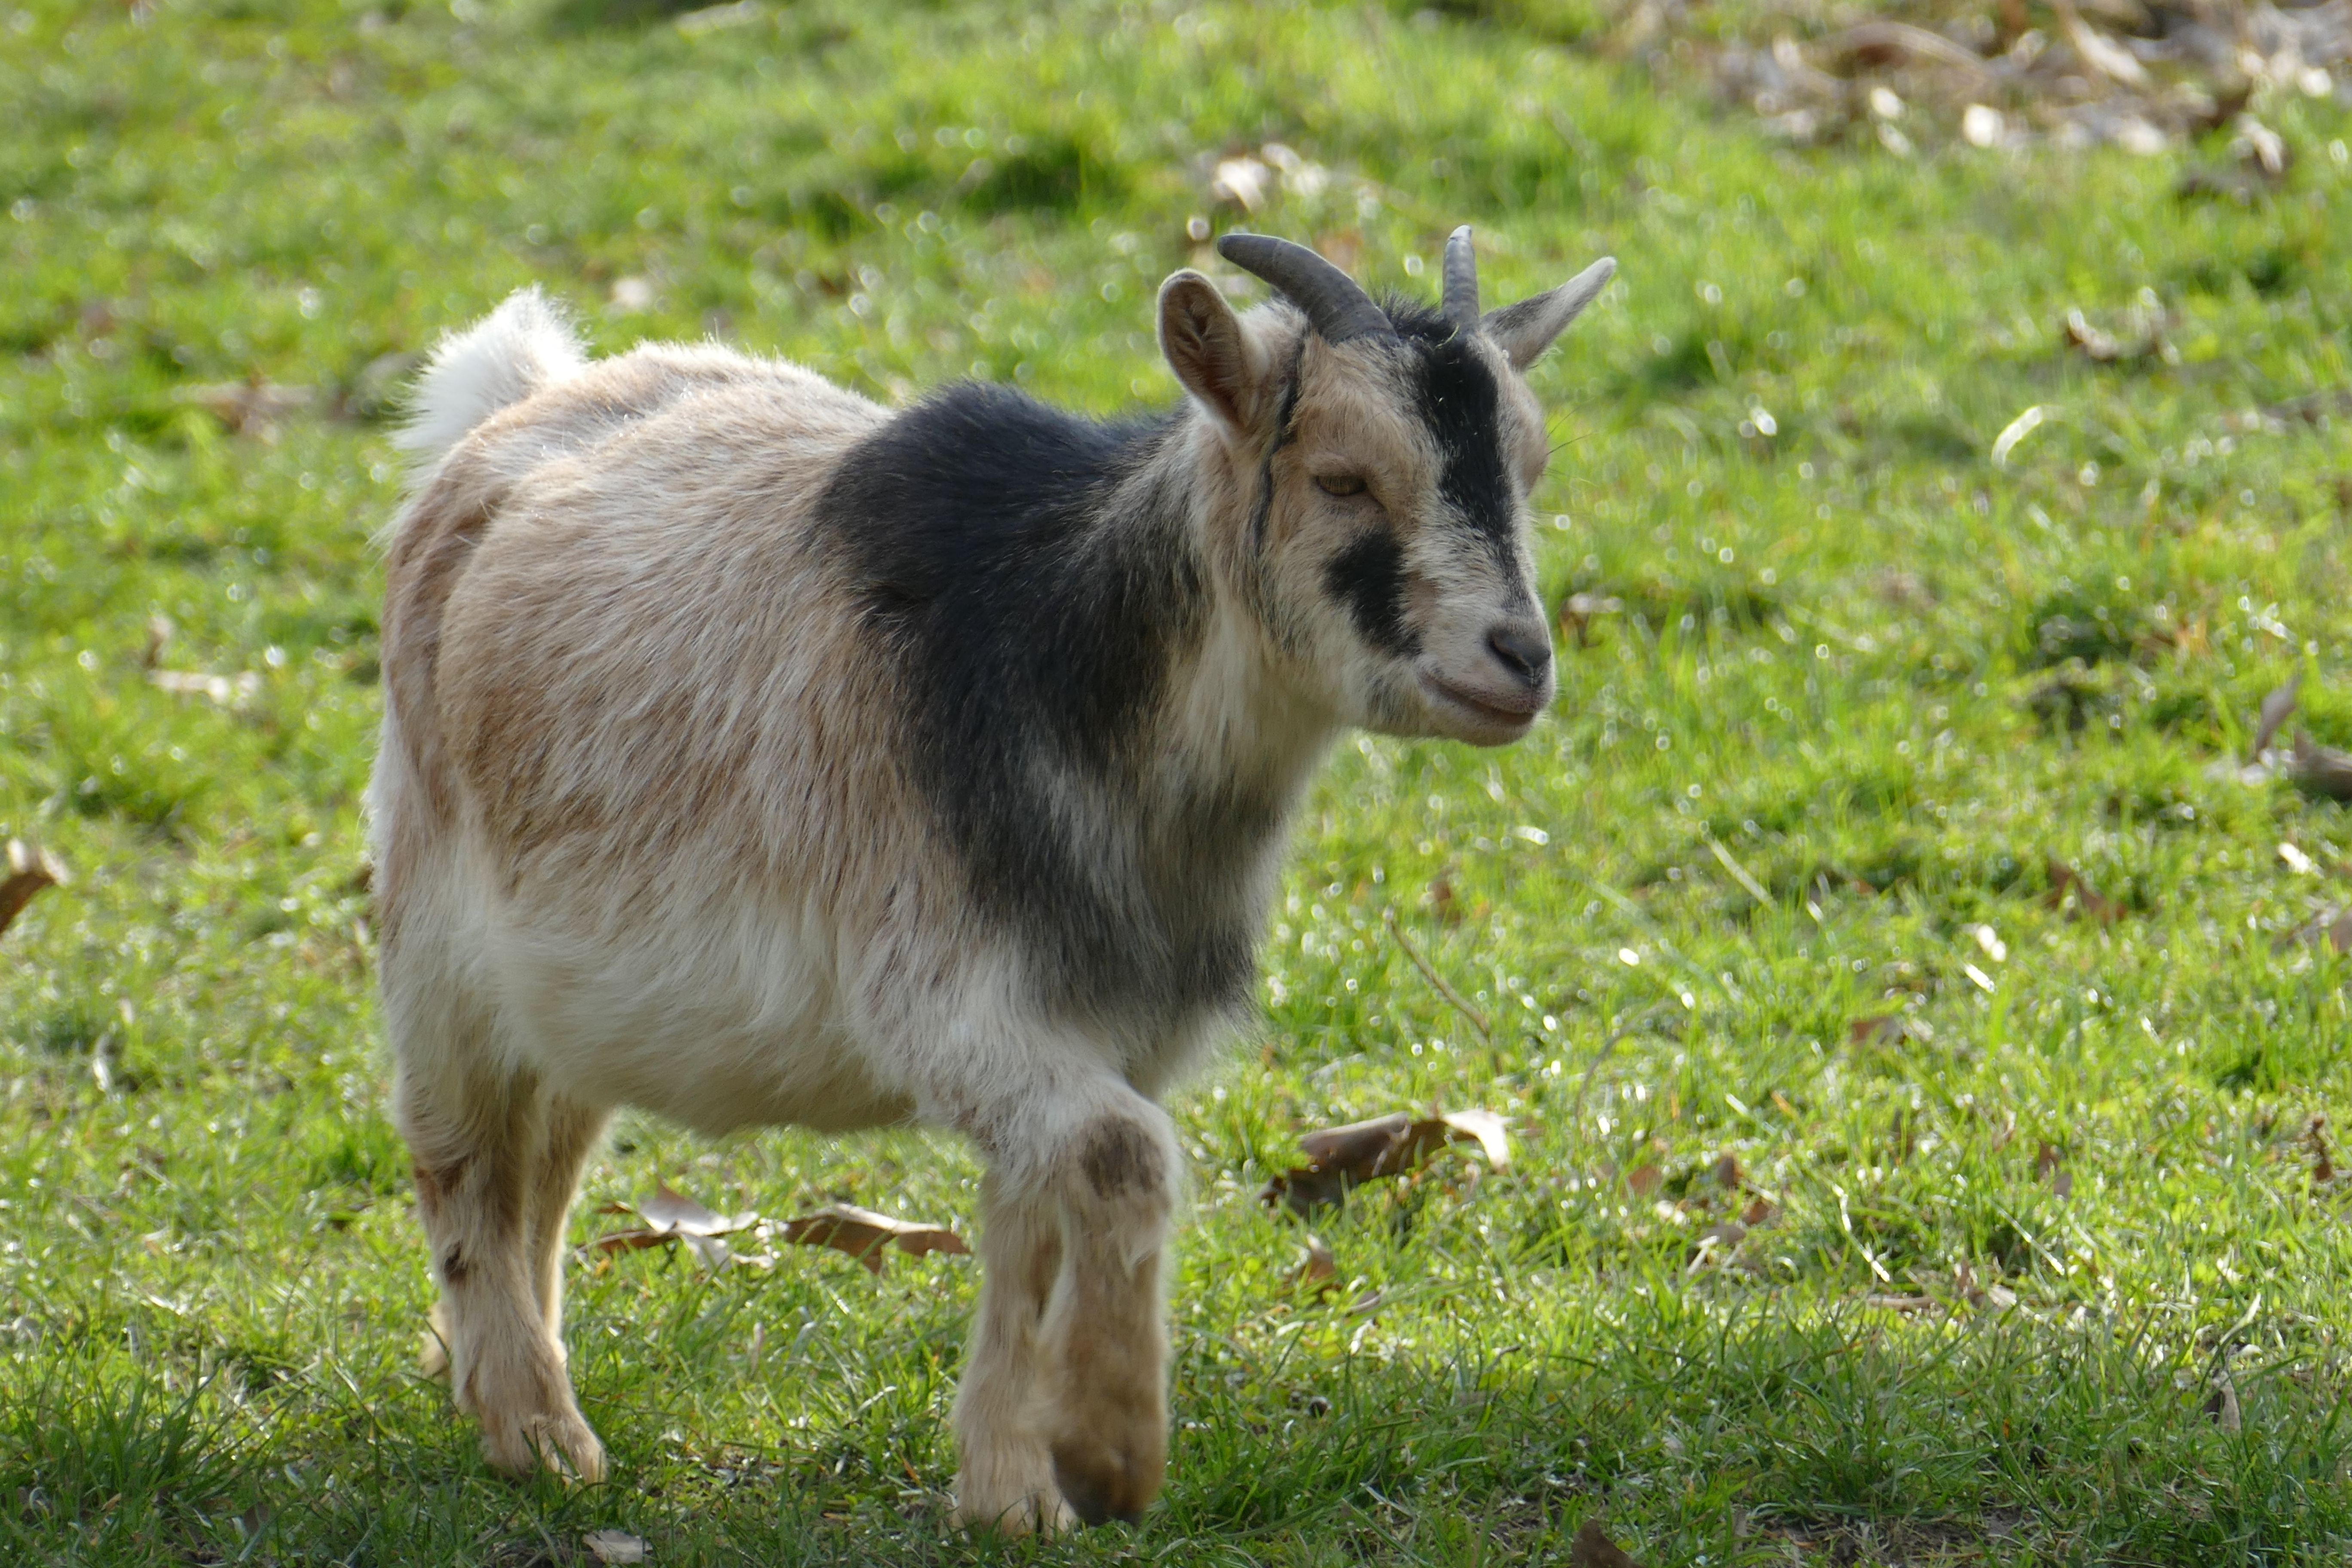
nature, grass, meadow, wildlife, goat, pasture, grazing, mammal, fauna, goats, animals, vertebrate, animal enclosures, cow goat family